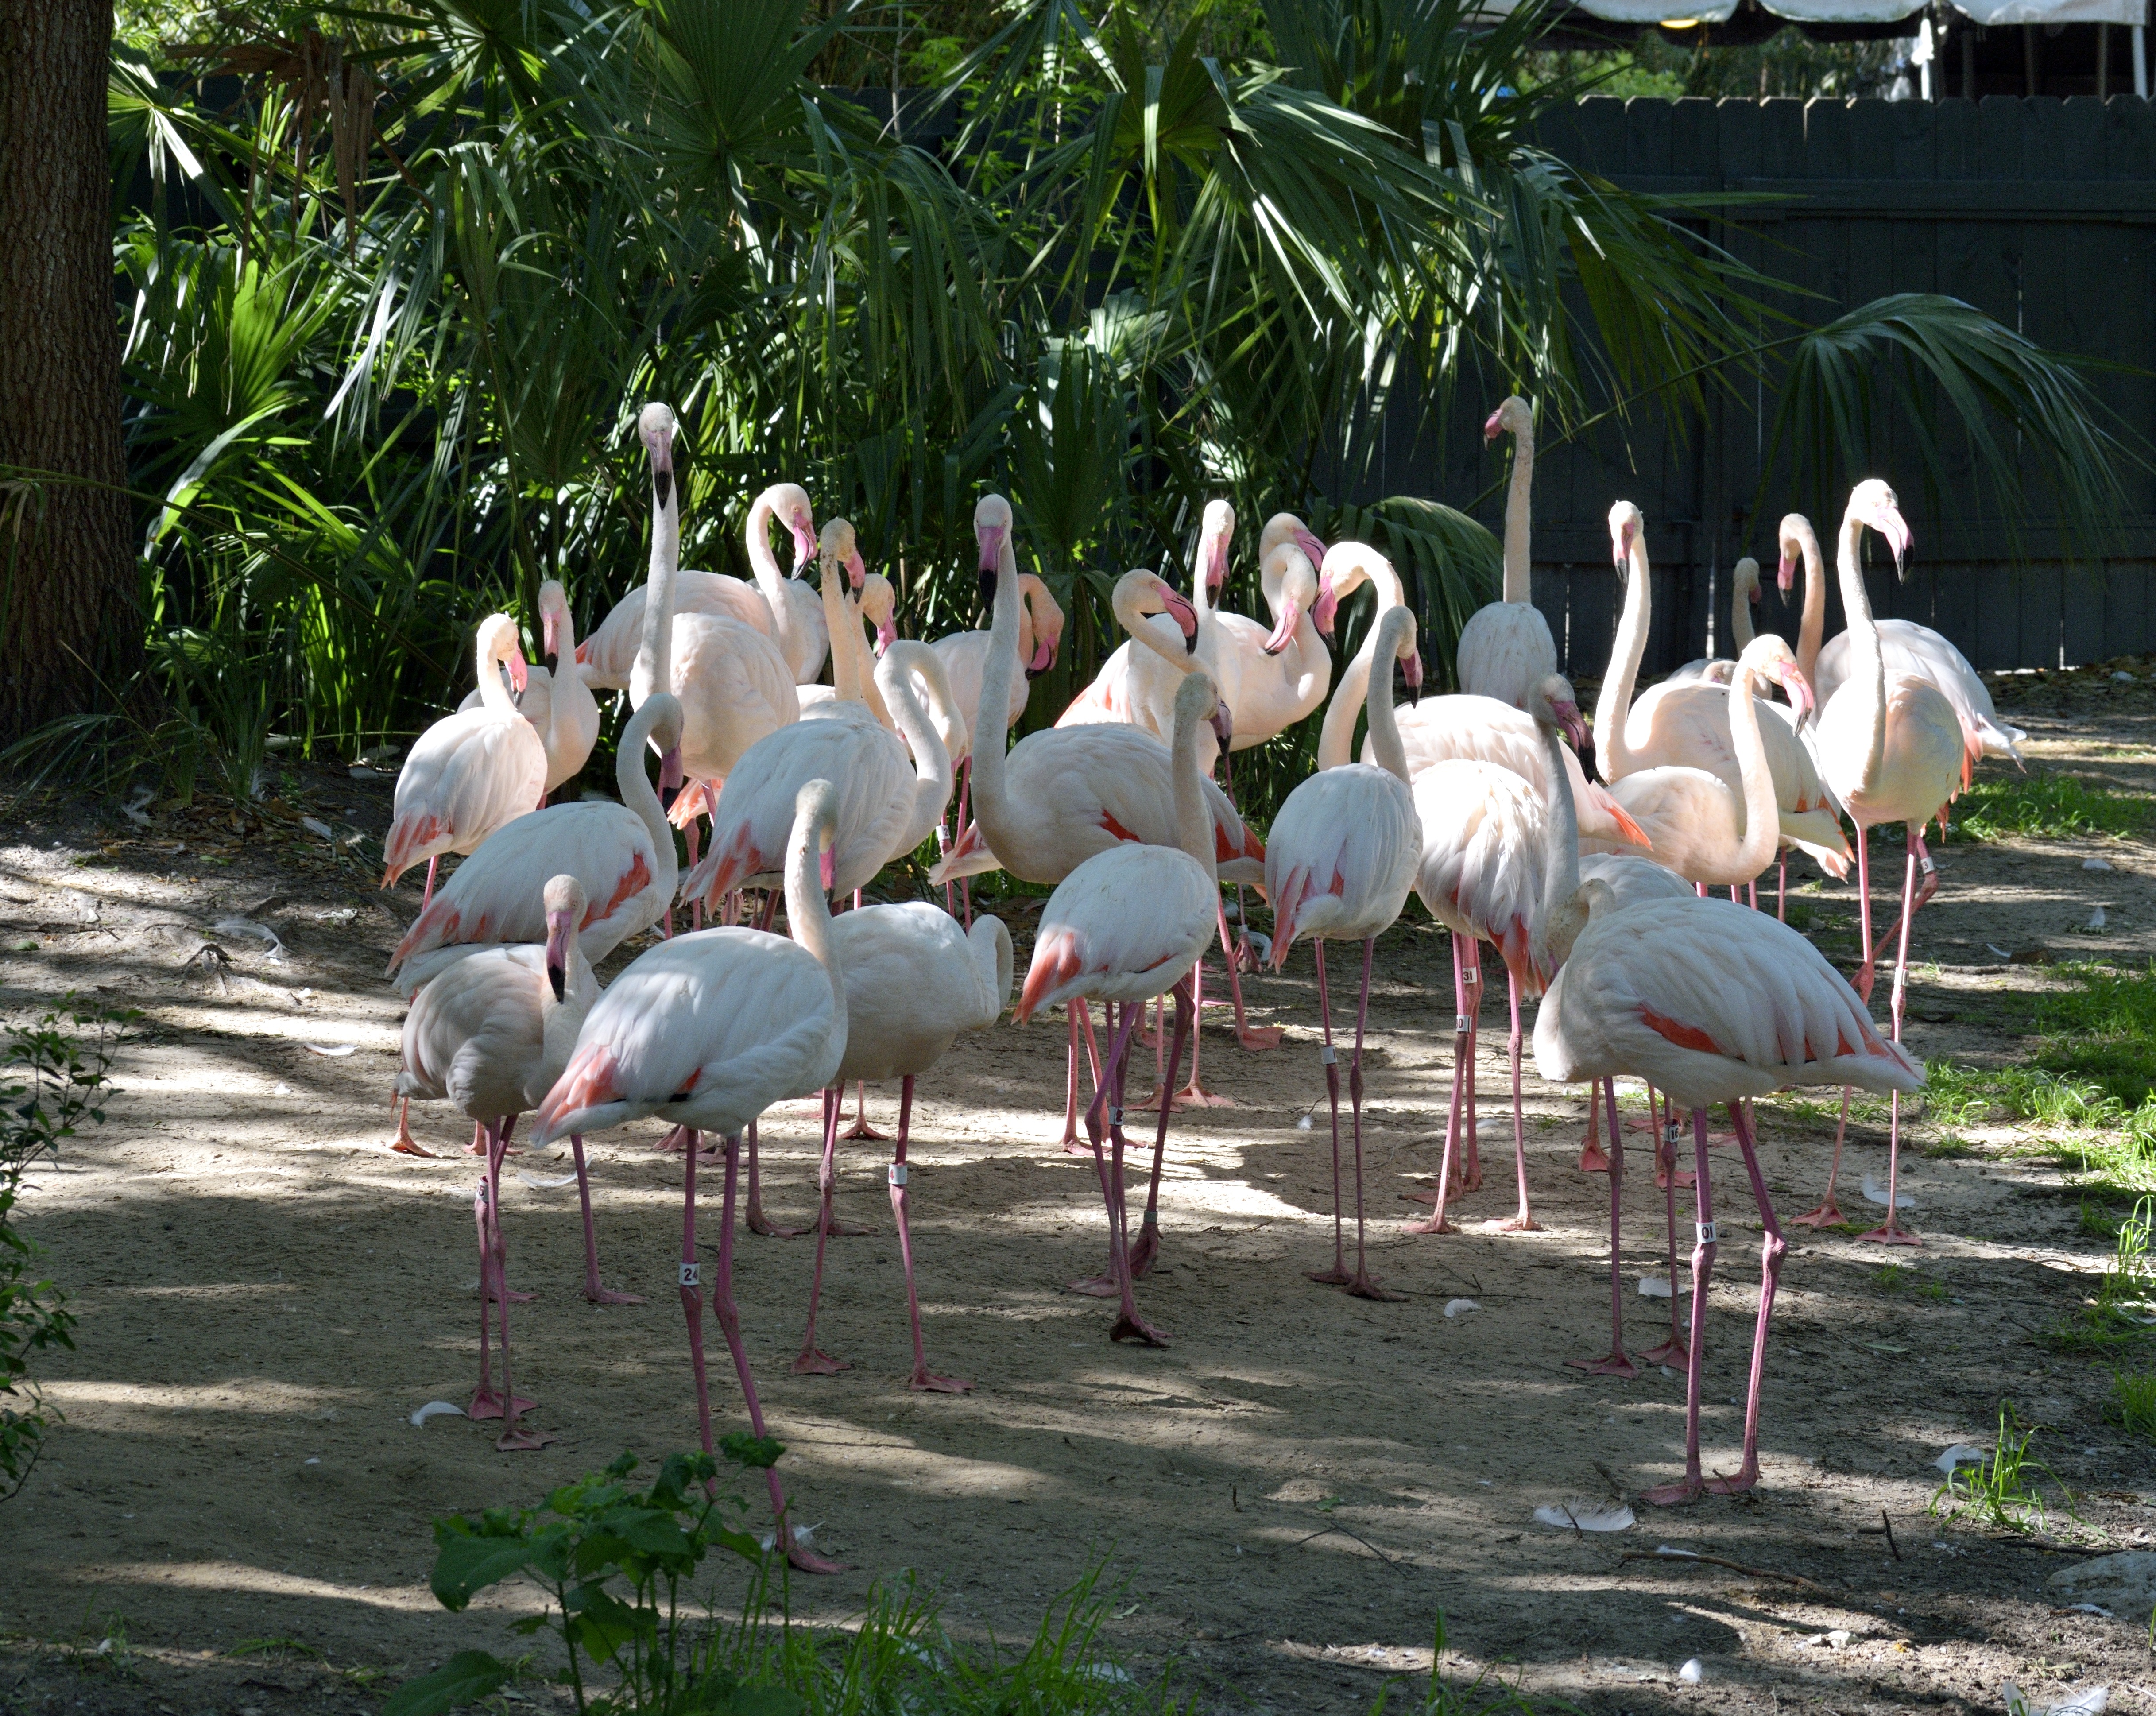
nature, bird, wing, white, animal, wildlife, wild, zoo, pattern, beak, tropical, natural, africa, usa, colorful, pink, feather, fauna, flamingo, neck, exotic, water bird, florida, flamingos, animal reserve